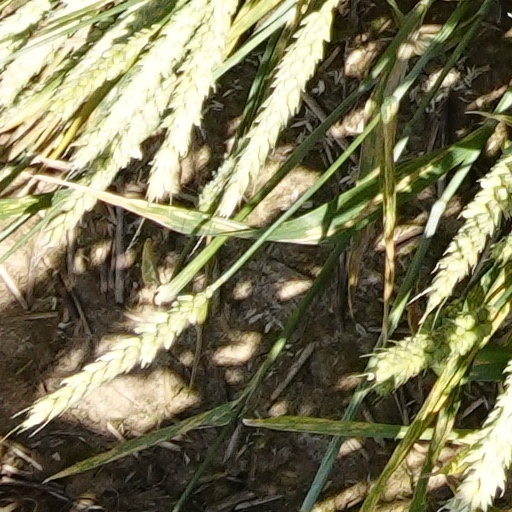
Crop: wheat